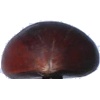
Label: chestnut